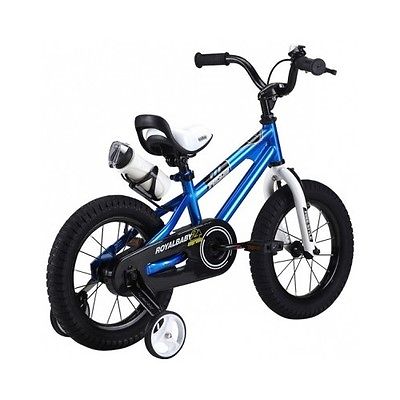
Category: bicycle